List of Countdown champions

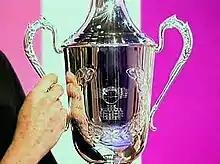
Since Series 54 (2006), series champions receive the Richard Whiteley Memorial Trophy.

This is a list of champions on the game show "Countdown". These are players who have won up to eight games and scored enough points to qualify for their series' finals. Here, they were one of eight contestants invited back to compete in a knockout tournament to decide who will become the series champion. This list also includes winners of Champion of Champions tournaments and the winner of Series 33, which was designated a "Supreme Championship".